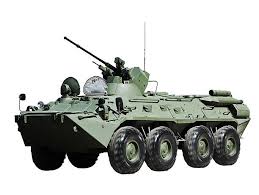
Label: BTR-80